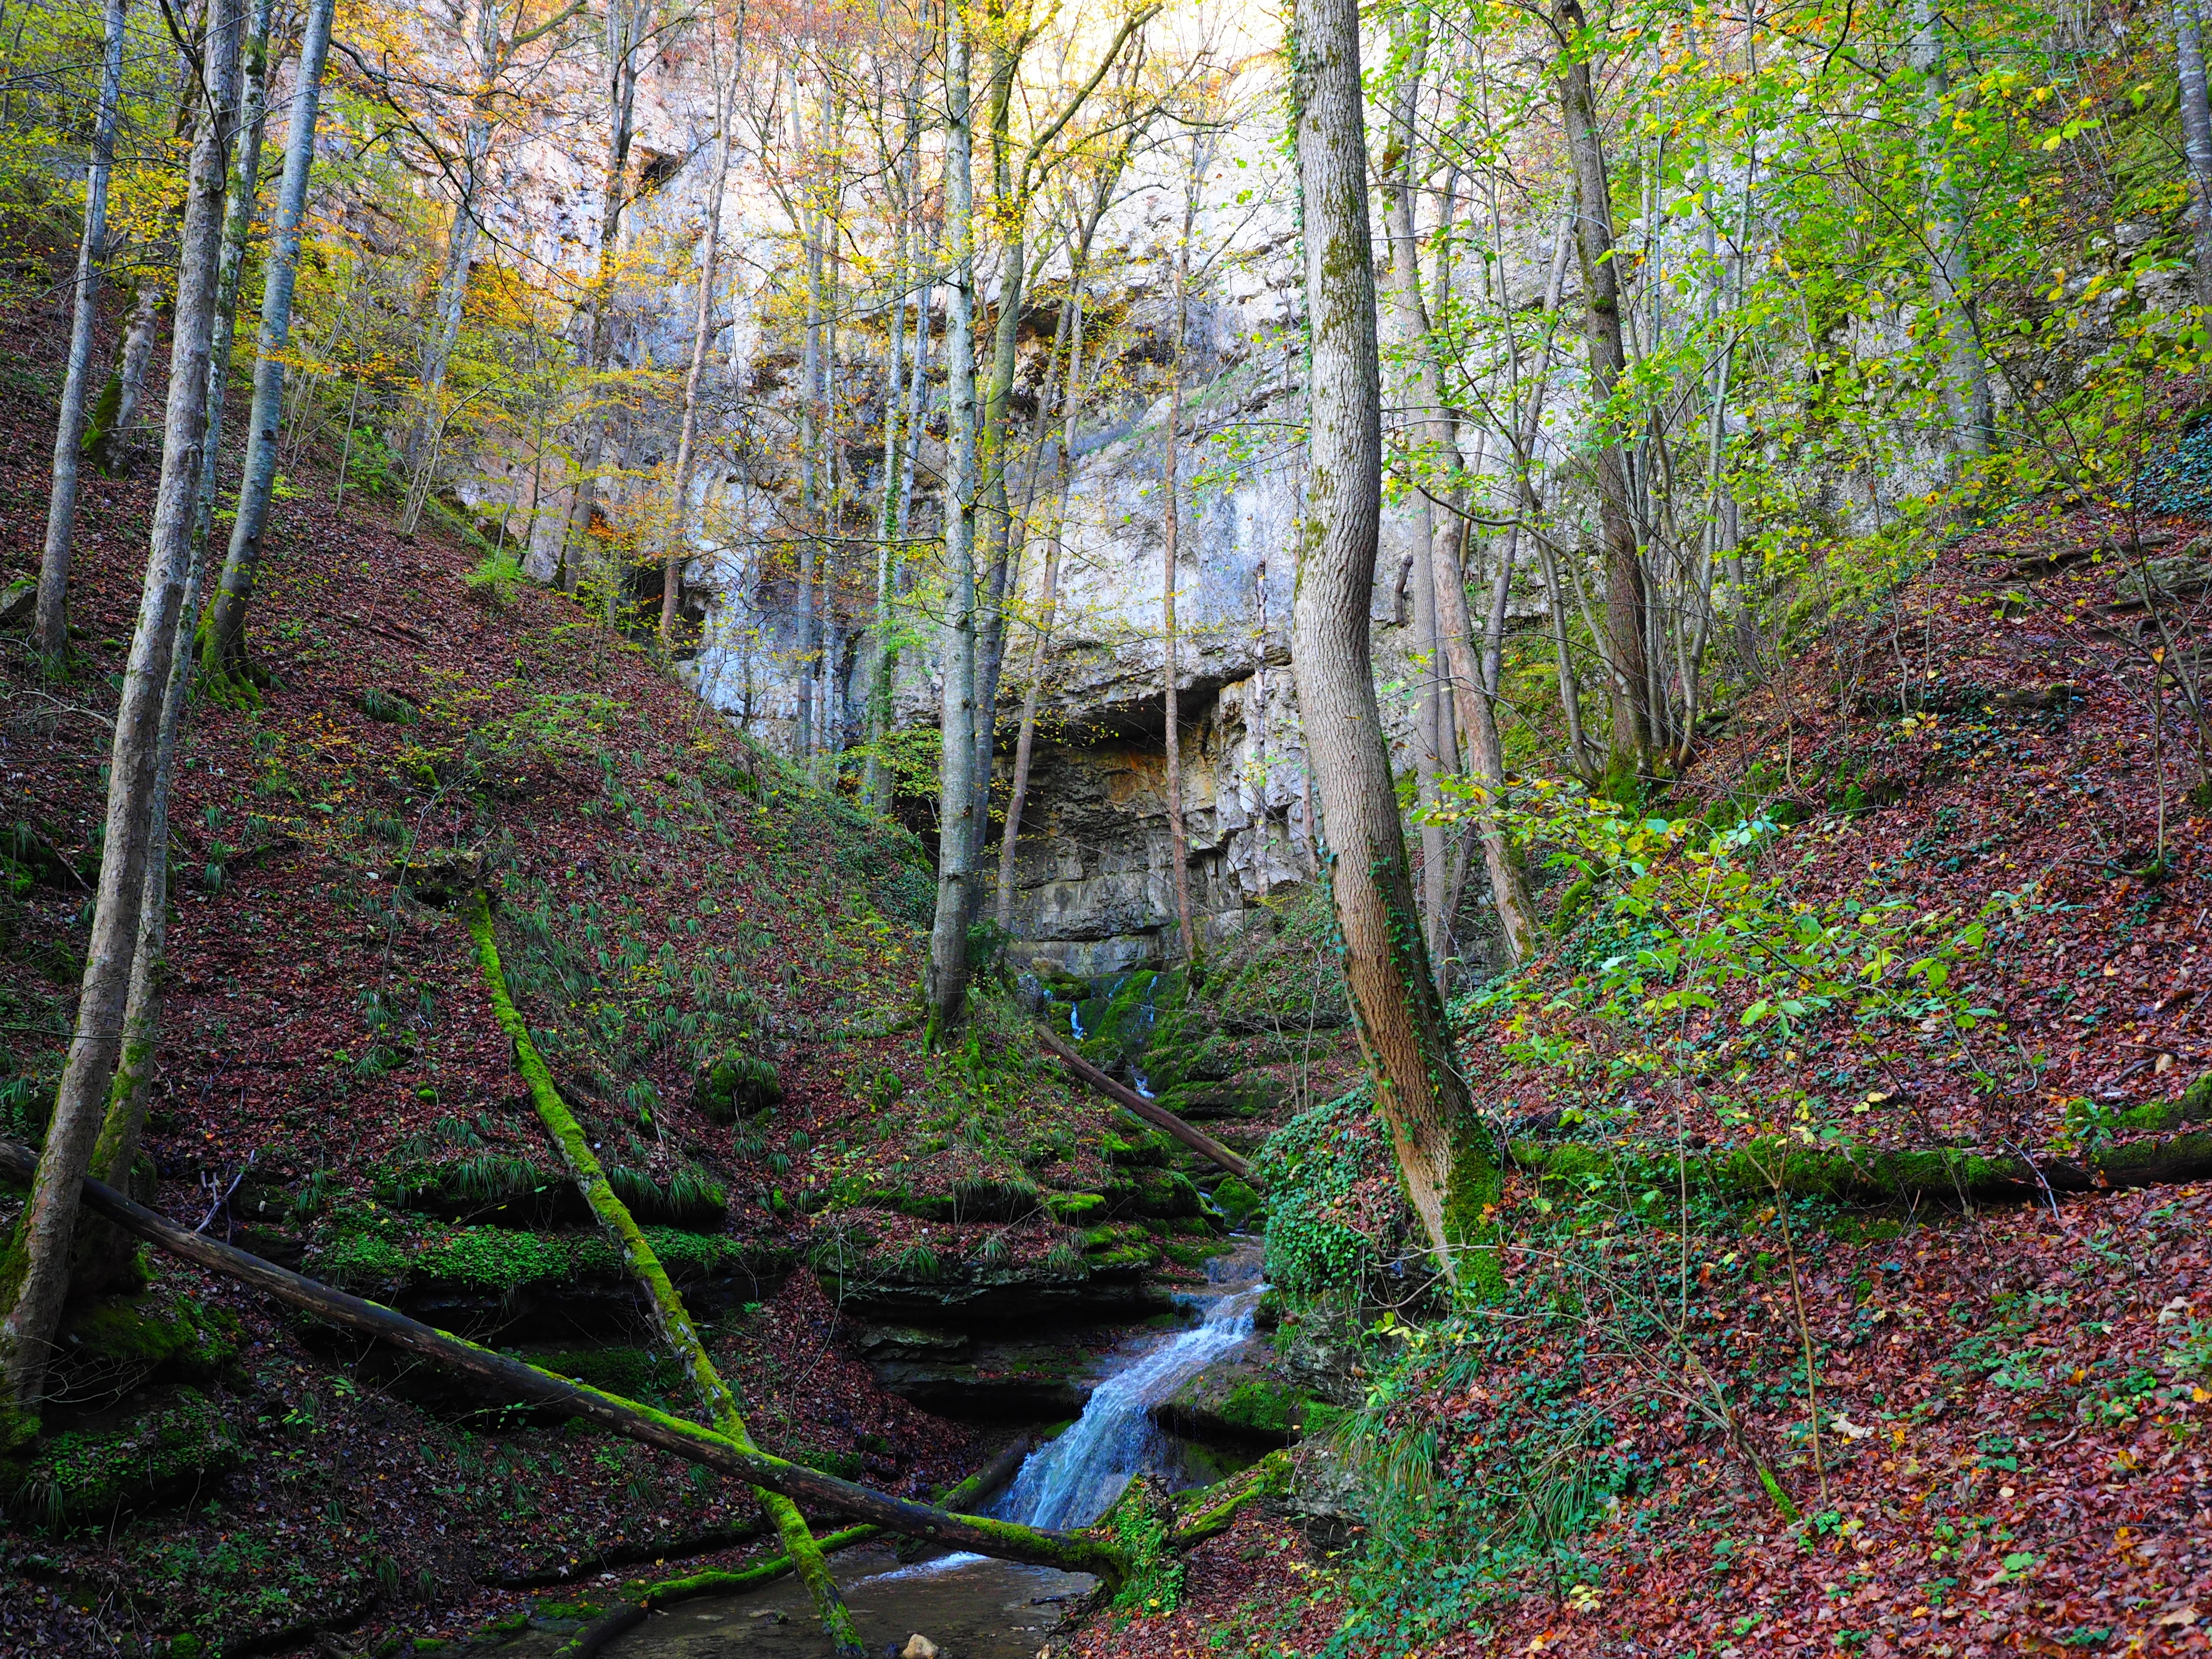
tree, nature, forest, creek, wilderness, trail, leaf, river, stream, jungle, autumn, gorge, season, rainforest, deciduous, wetland, ravine, woodland, habitat, ecosystem, karst, state park, bad urach, swabian alb, biome, baden wurttemberg, water cave, old growth forest, natural environment, falkensteiner cave, grave stetten, active water cave, elsach